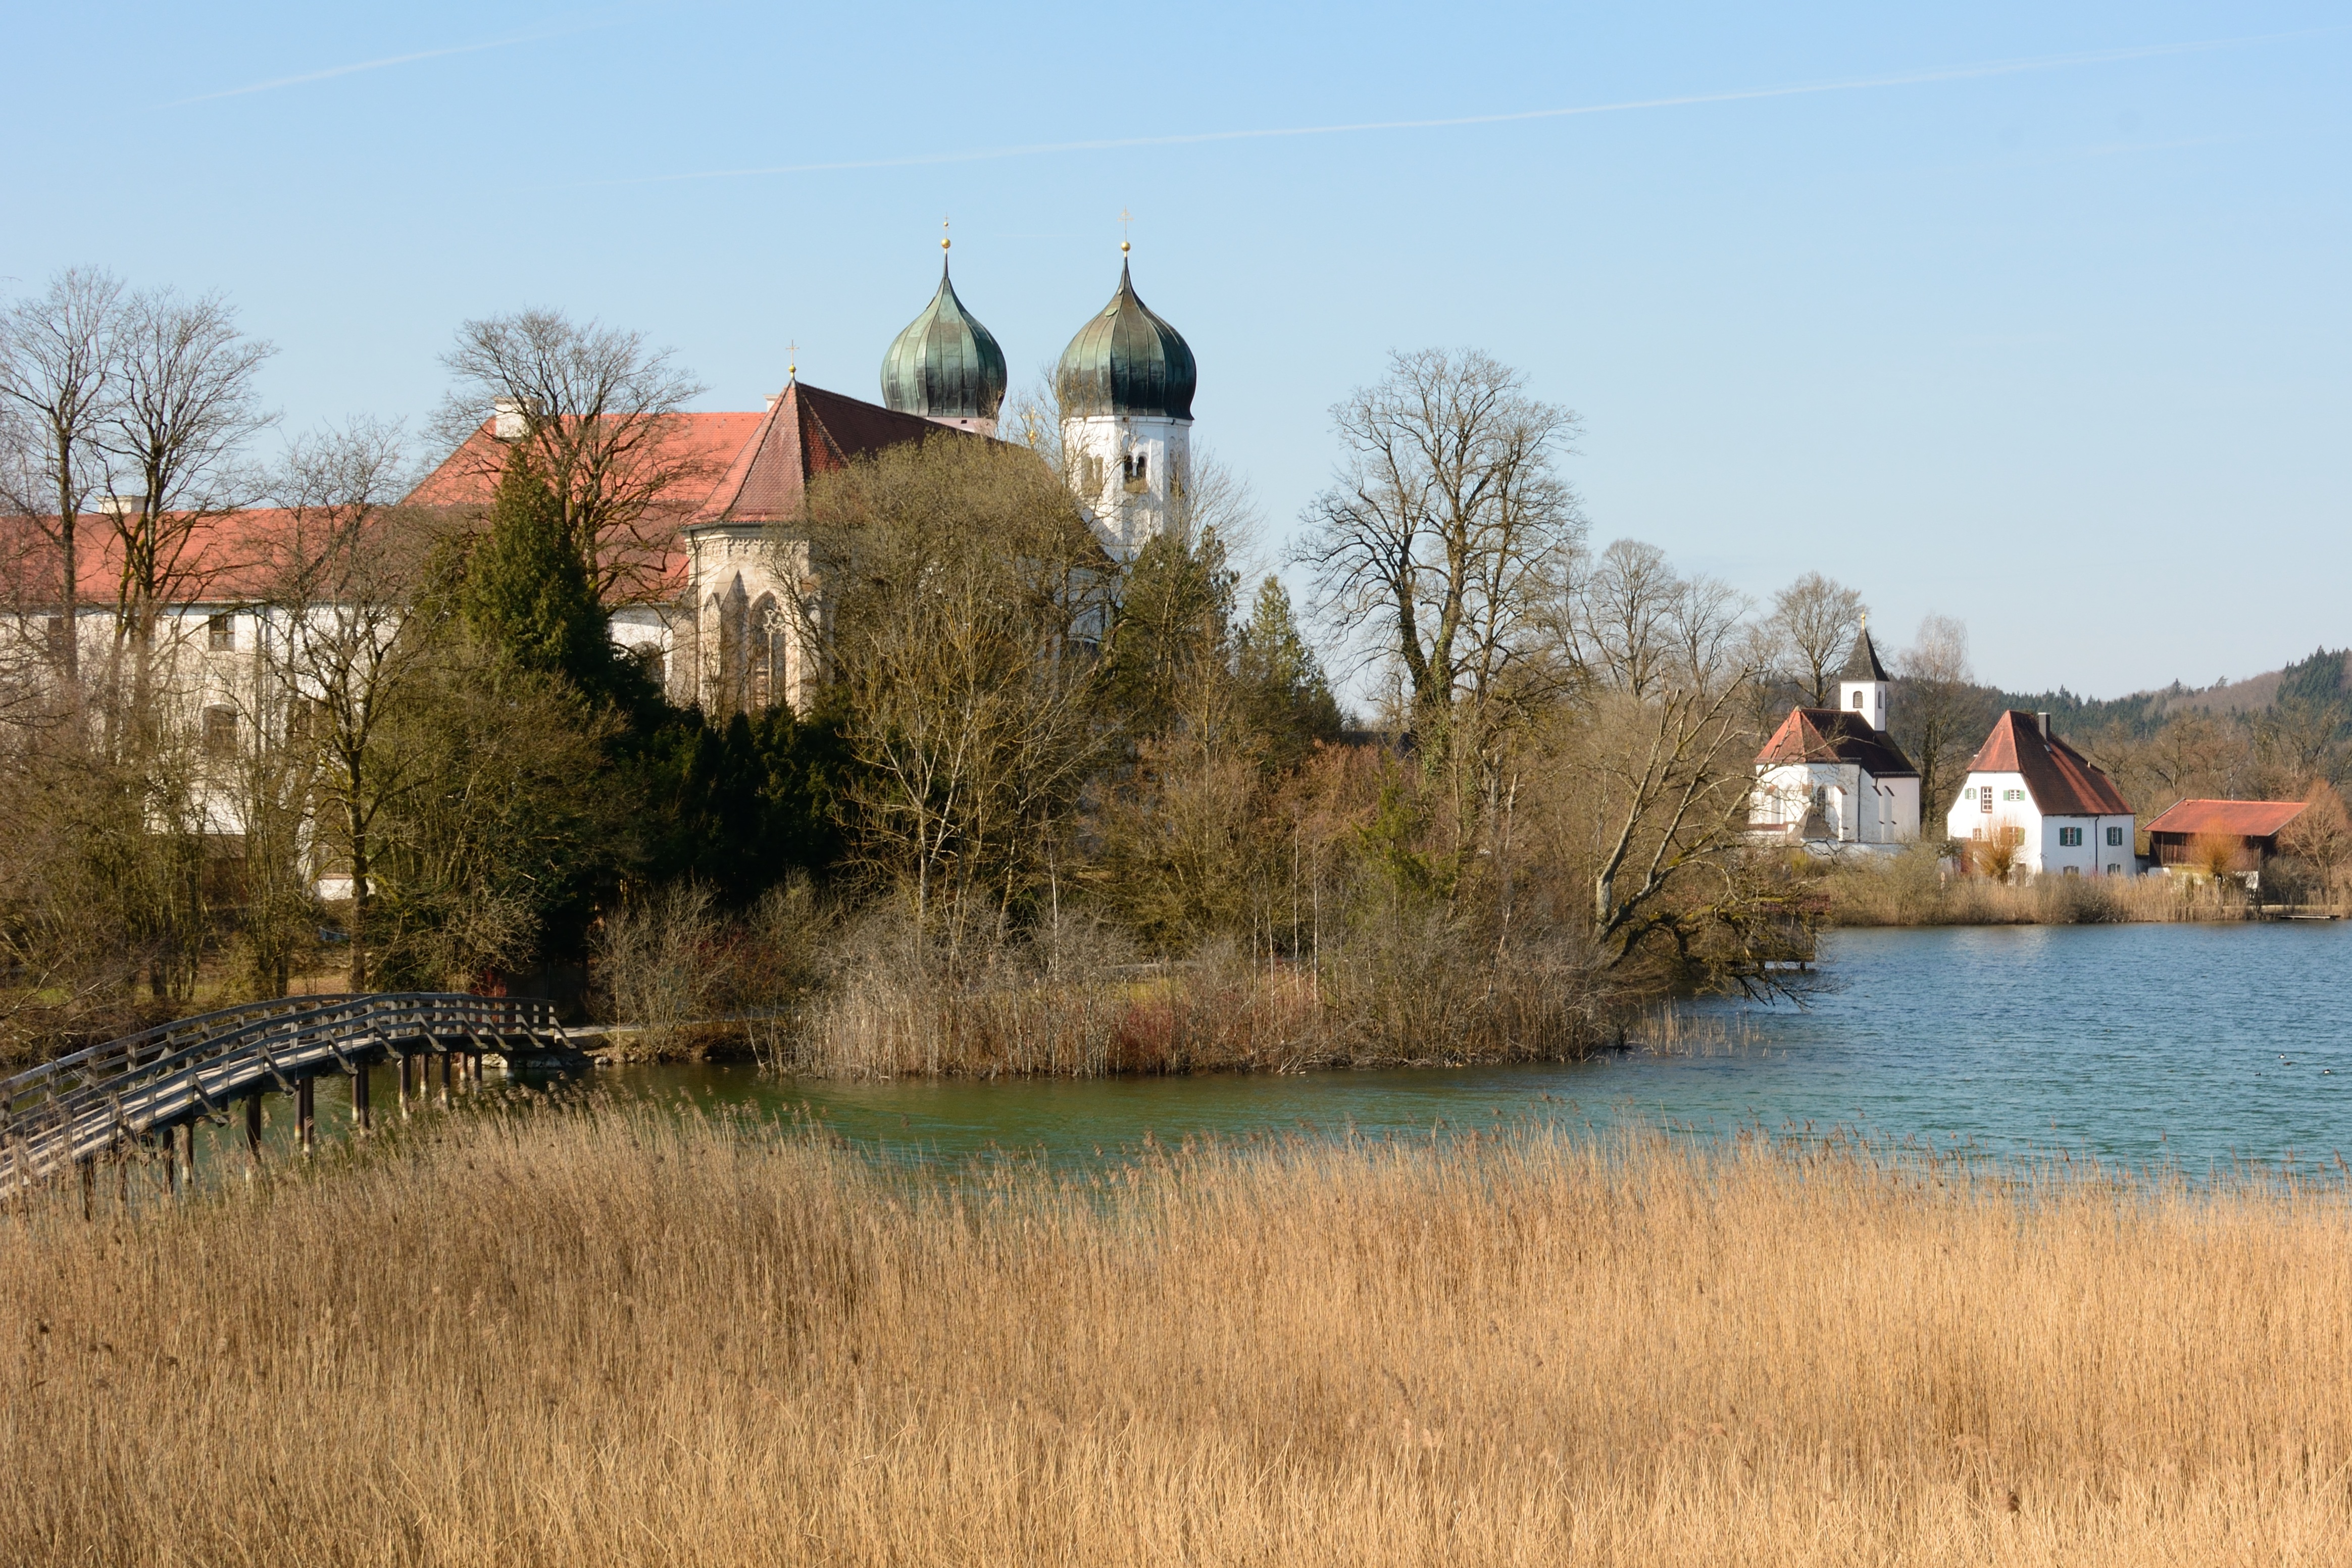
architecture, lake, building, pond, romance, nostalgia, church, reservoir, waterway, monastery, historically, upper bavaria, monastery church, benedictine monastery, monastery seeon, seeon, benedictine monastery seeon